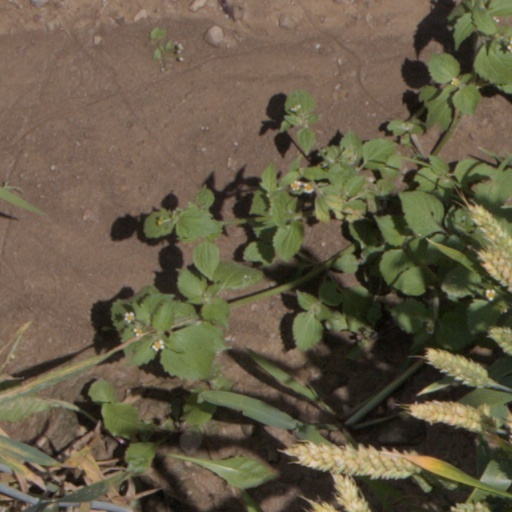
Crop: wheat